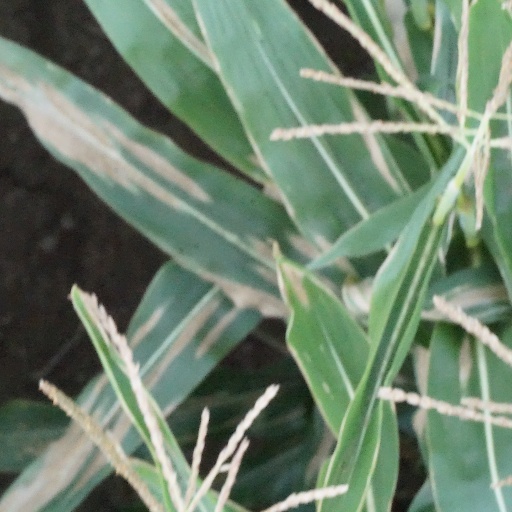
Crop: maize; corn